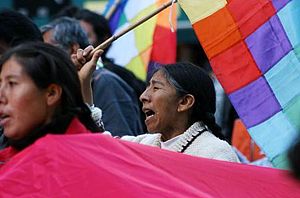
Aymara / Politik
Aymaraer under demonstration i 2005 med Wiphalaen.
Aymara eller Aimara er en oprindelig nation i Sydamerika lokaliseret i Andesbjergene og på højsletten Altiplano; der lever omkring 2 millioner aymaraer i Bolivia, Peru og Chile. Aymaraerne udgør i Bolivia ca. 20 % af landets befolkning og er landets største gruppe af oprindelige folk.